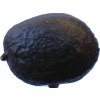
Label: black_avocado